Anglo-Czechoslovak and Prague Credit Bank

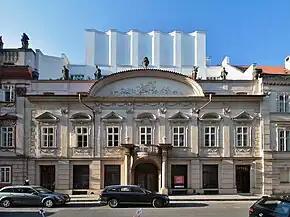
Former head office of the Anglo-Czechoslovak and Prague Credit Bank on Hybernská 5, Prague

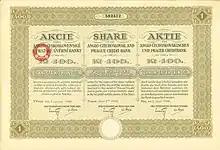
Trilingual share certificate of the newly formed Anglo-Czechoslovak and Prague Credit Bank, 1930

The Anglo-Czechoslovak and Prague Credit Bank, also known as Anglobanka, was the second-largest bank in Czechoslovakia during the 1930s. It resulted from the merger in 1930 of three Prague-based banks: